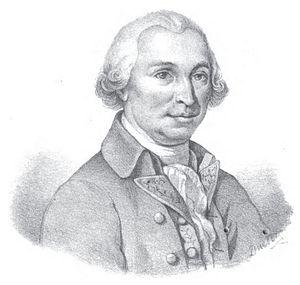
Pierre Mathieu (1704-1778)
La chronologie du bassin minier du Nord-Pas-de-Calais au XVIIIᵉ siècle est marquée par la poursuite du grappillage dans le Boulonnais, mais surtout par la découverte de la houille le 3 février 1720 par la Société Desaubois à la fosse Jeanne Colard de Fresnes-sur-Escaut. Quatorze ans plus tard, le charbon est remonté de la fosse du Pavé à Anzin. Dès lors, les tentatives et les ouvertures de puits se multiplient, les échecs restant nombreux, puis les sociétés rivales.
Jacques Mathieu, né le 26 septembre 1683 à Lodelinsart et mort en 1747 à Fresnes-sur-Escaut, est un des premiers entrepreneurs du charbon français. Il dirige les établissements miniers de Jean-Jacques Desandrouin à Lodelinsart, quand celui-ci l'envoie dans les environs de Fresnes-sur-Escaut dans la seconde moitié des années 1710 dans le but d'y trouver la houille.
Pierre Mathieu, né le 27 novembre 1704 à Lodelinsart et mort en 1778 à Anzin, est un des premiers entrepreneurs du charbon français. Fils de Jacques Mathieu, il est notamment connu pour avoir inventé le cuvelage des puits et pour l'importation en France de la première machine à vapeur. Il a dirigé les travaux qui ont conduit en 1734 à découvrir la houille grasse à la fosse du Pavé à Anzin. Il a ensuite des fonctions des directions des fosses de l'établissement d'Anzin, puis à partir de 1757, il dirigé ces mêmes fosse de la Compagnie des mines d'Anzin nouvellement créée. En ce sens, il est un des premiers entrepreneurs du charbon français